Who Wants to Be a Millionaire?

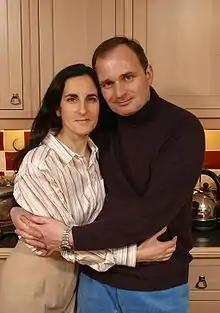
Charles and Diana Ingram

In September 2001, British Army Major Charles Ingram apparently won the top prize in the UK "Millionaire", but his flip-flopping on each of the final two questions raised suspicion of cheating. When the footage was reviewed, staff made a connection between Fastest Finger contestant Tecwen Whittock's coughing and Ingram's answers. The prize was withheld, and police were called in to investigate the matter further.